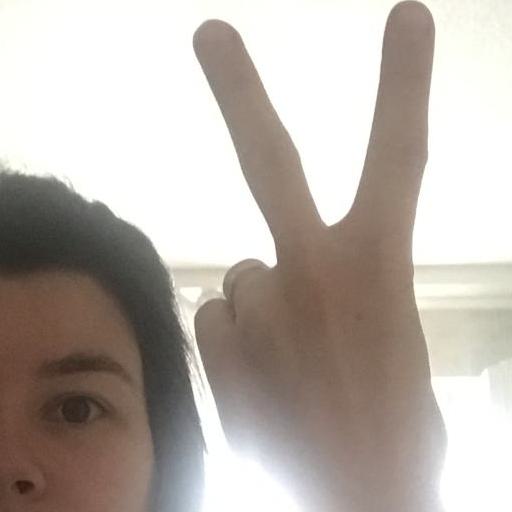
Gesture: peace_inverted